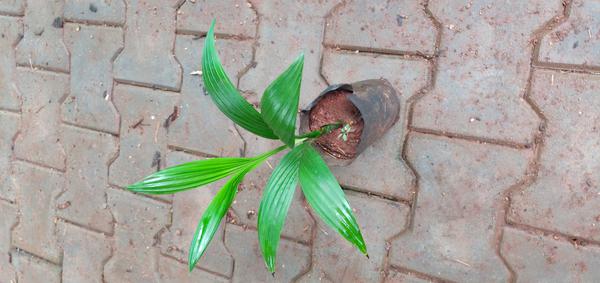
Plant: Betel_Nut